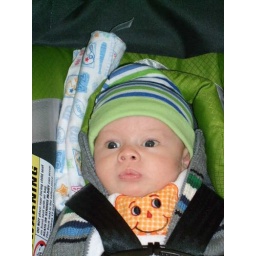
tyler in car seat